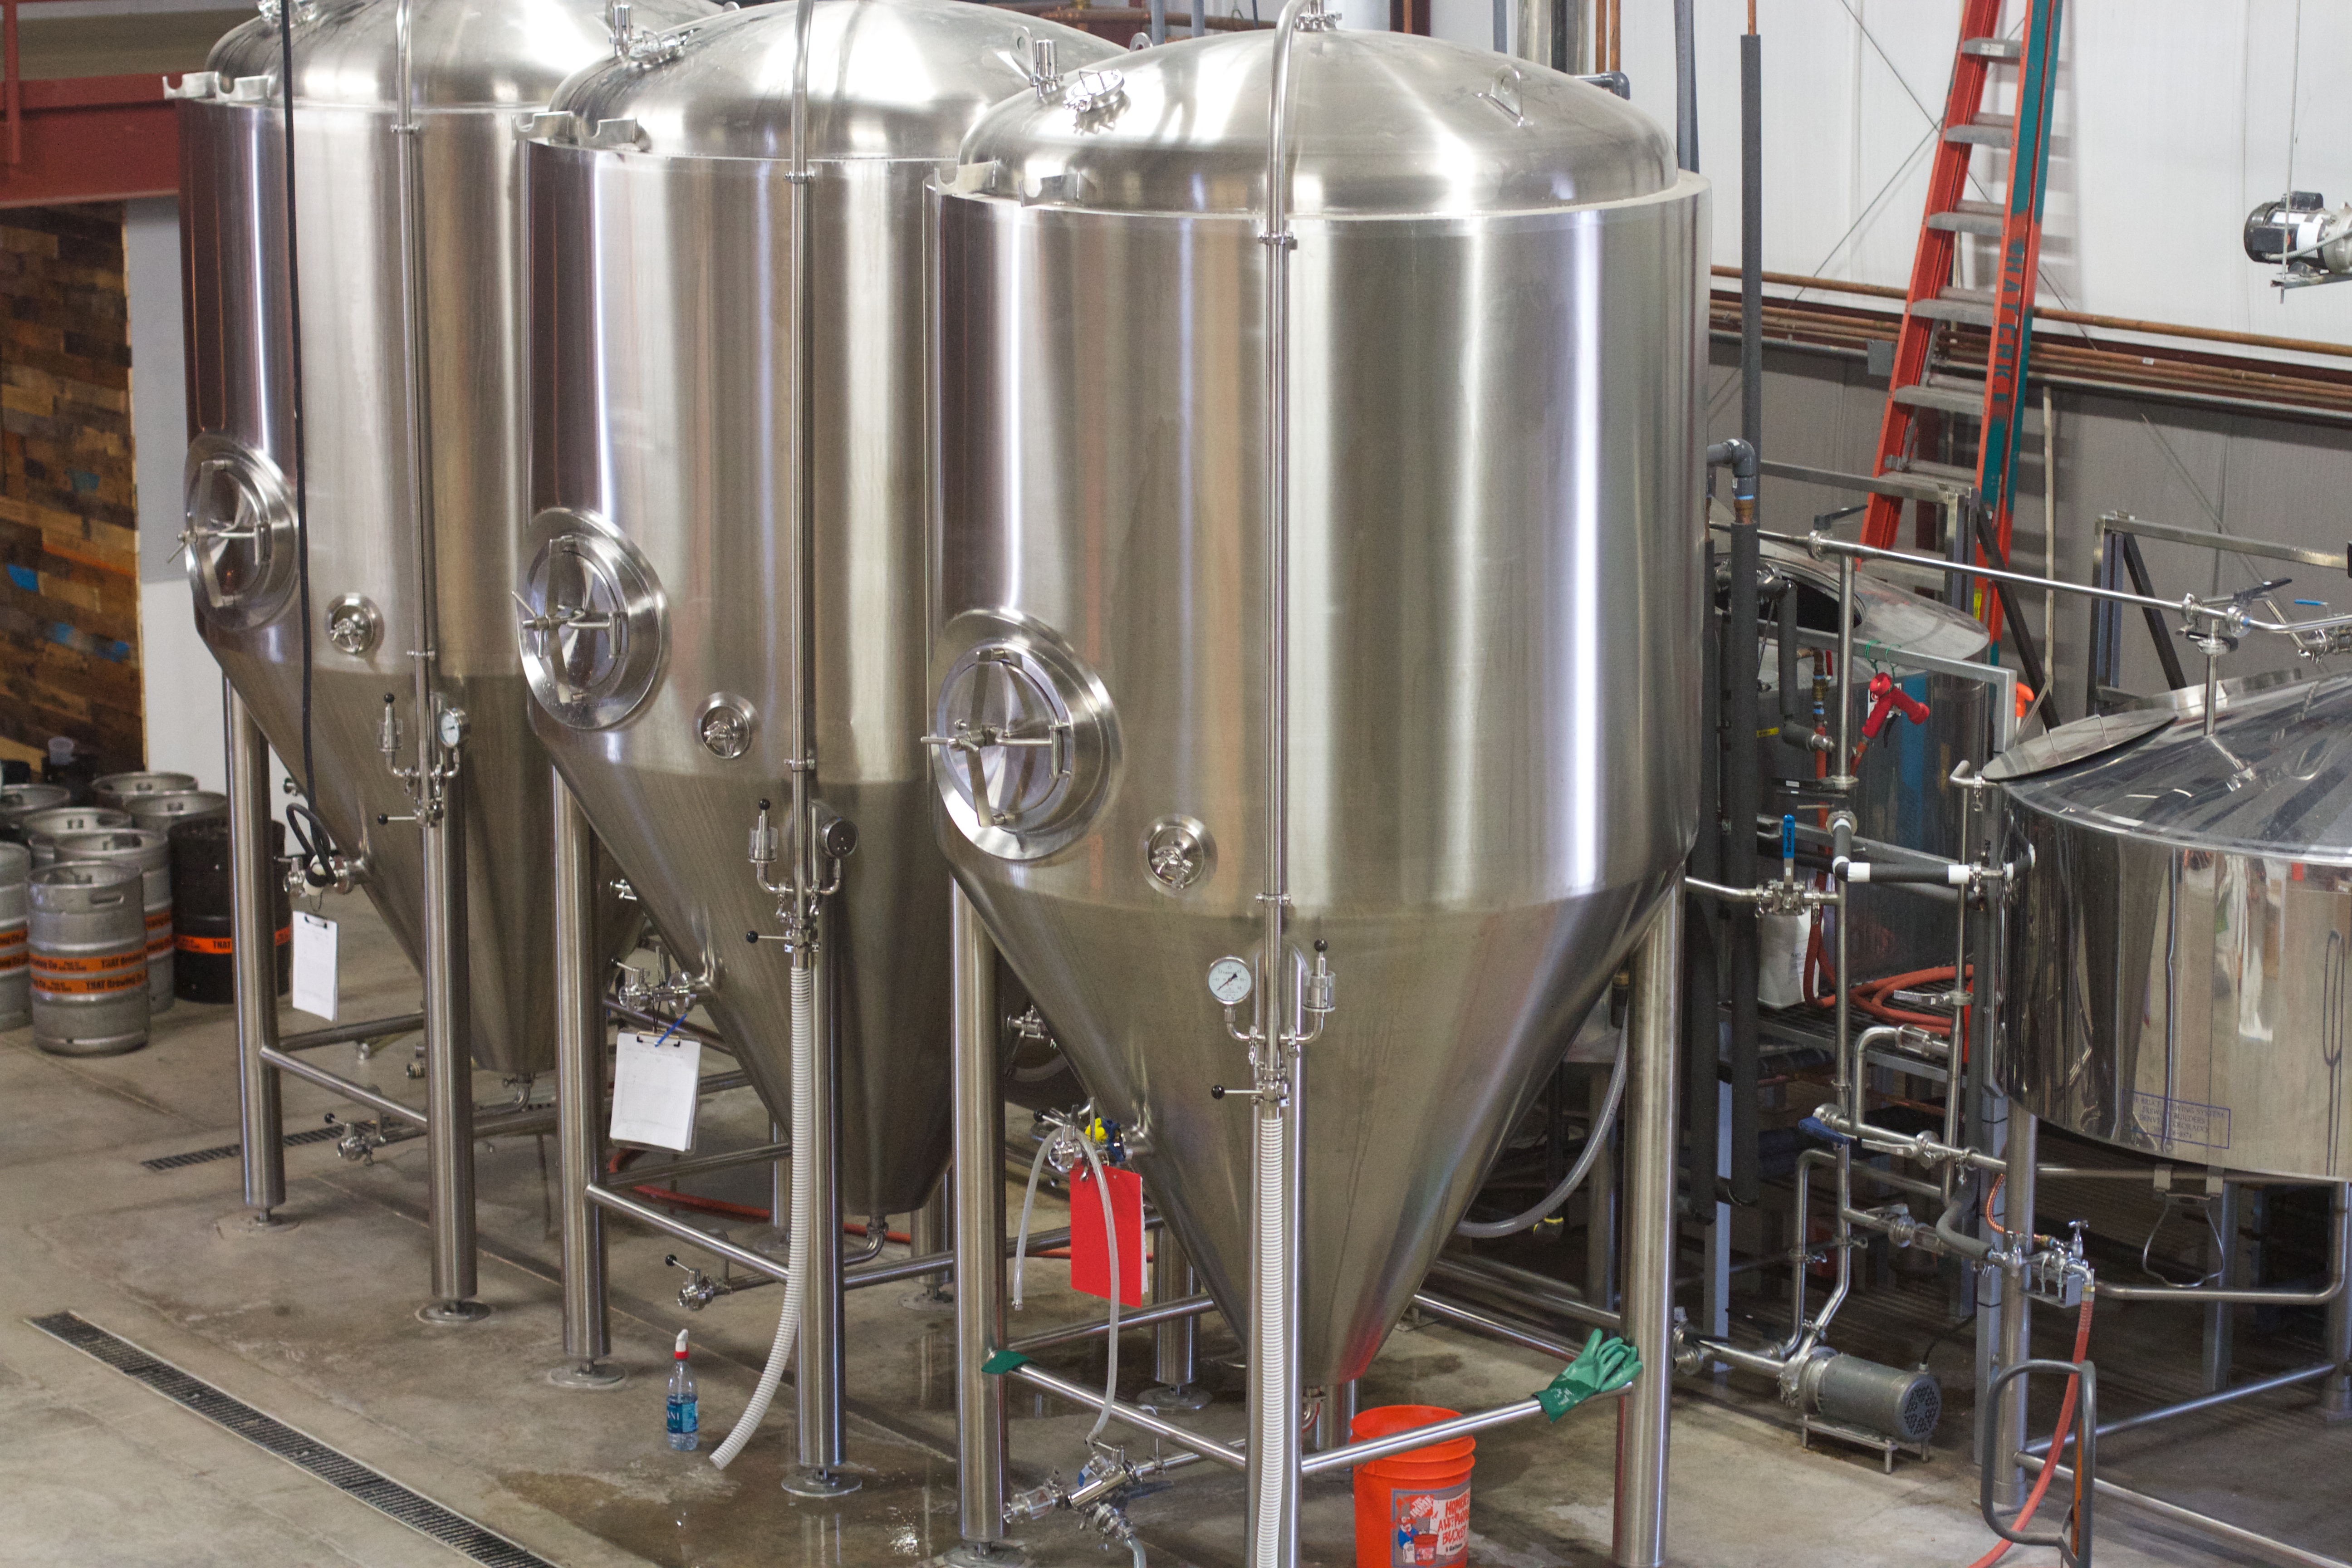
drum, product, drums, thatbrewery, brewery, man made object